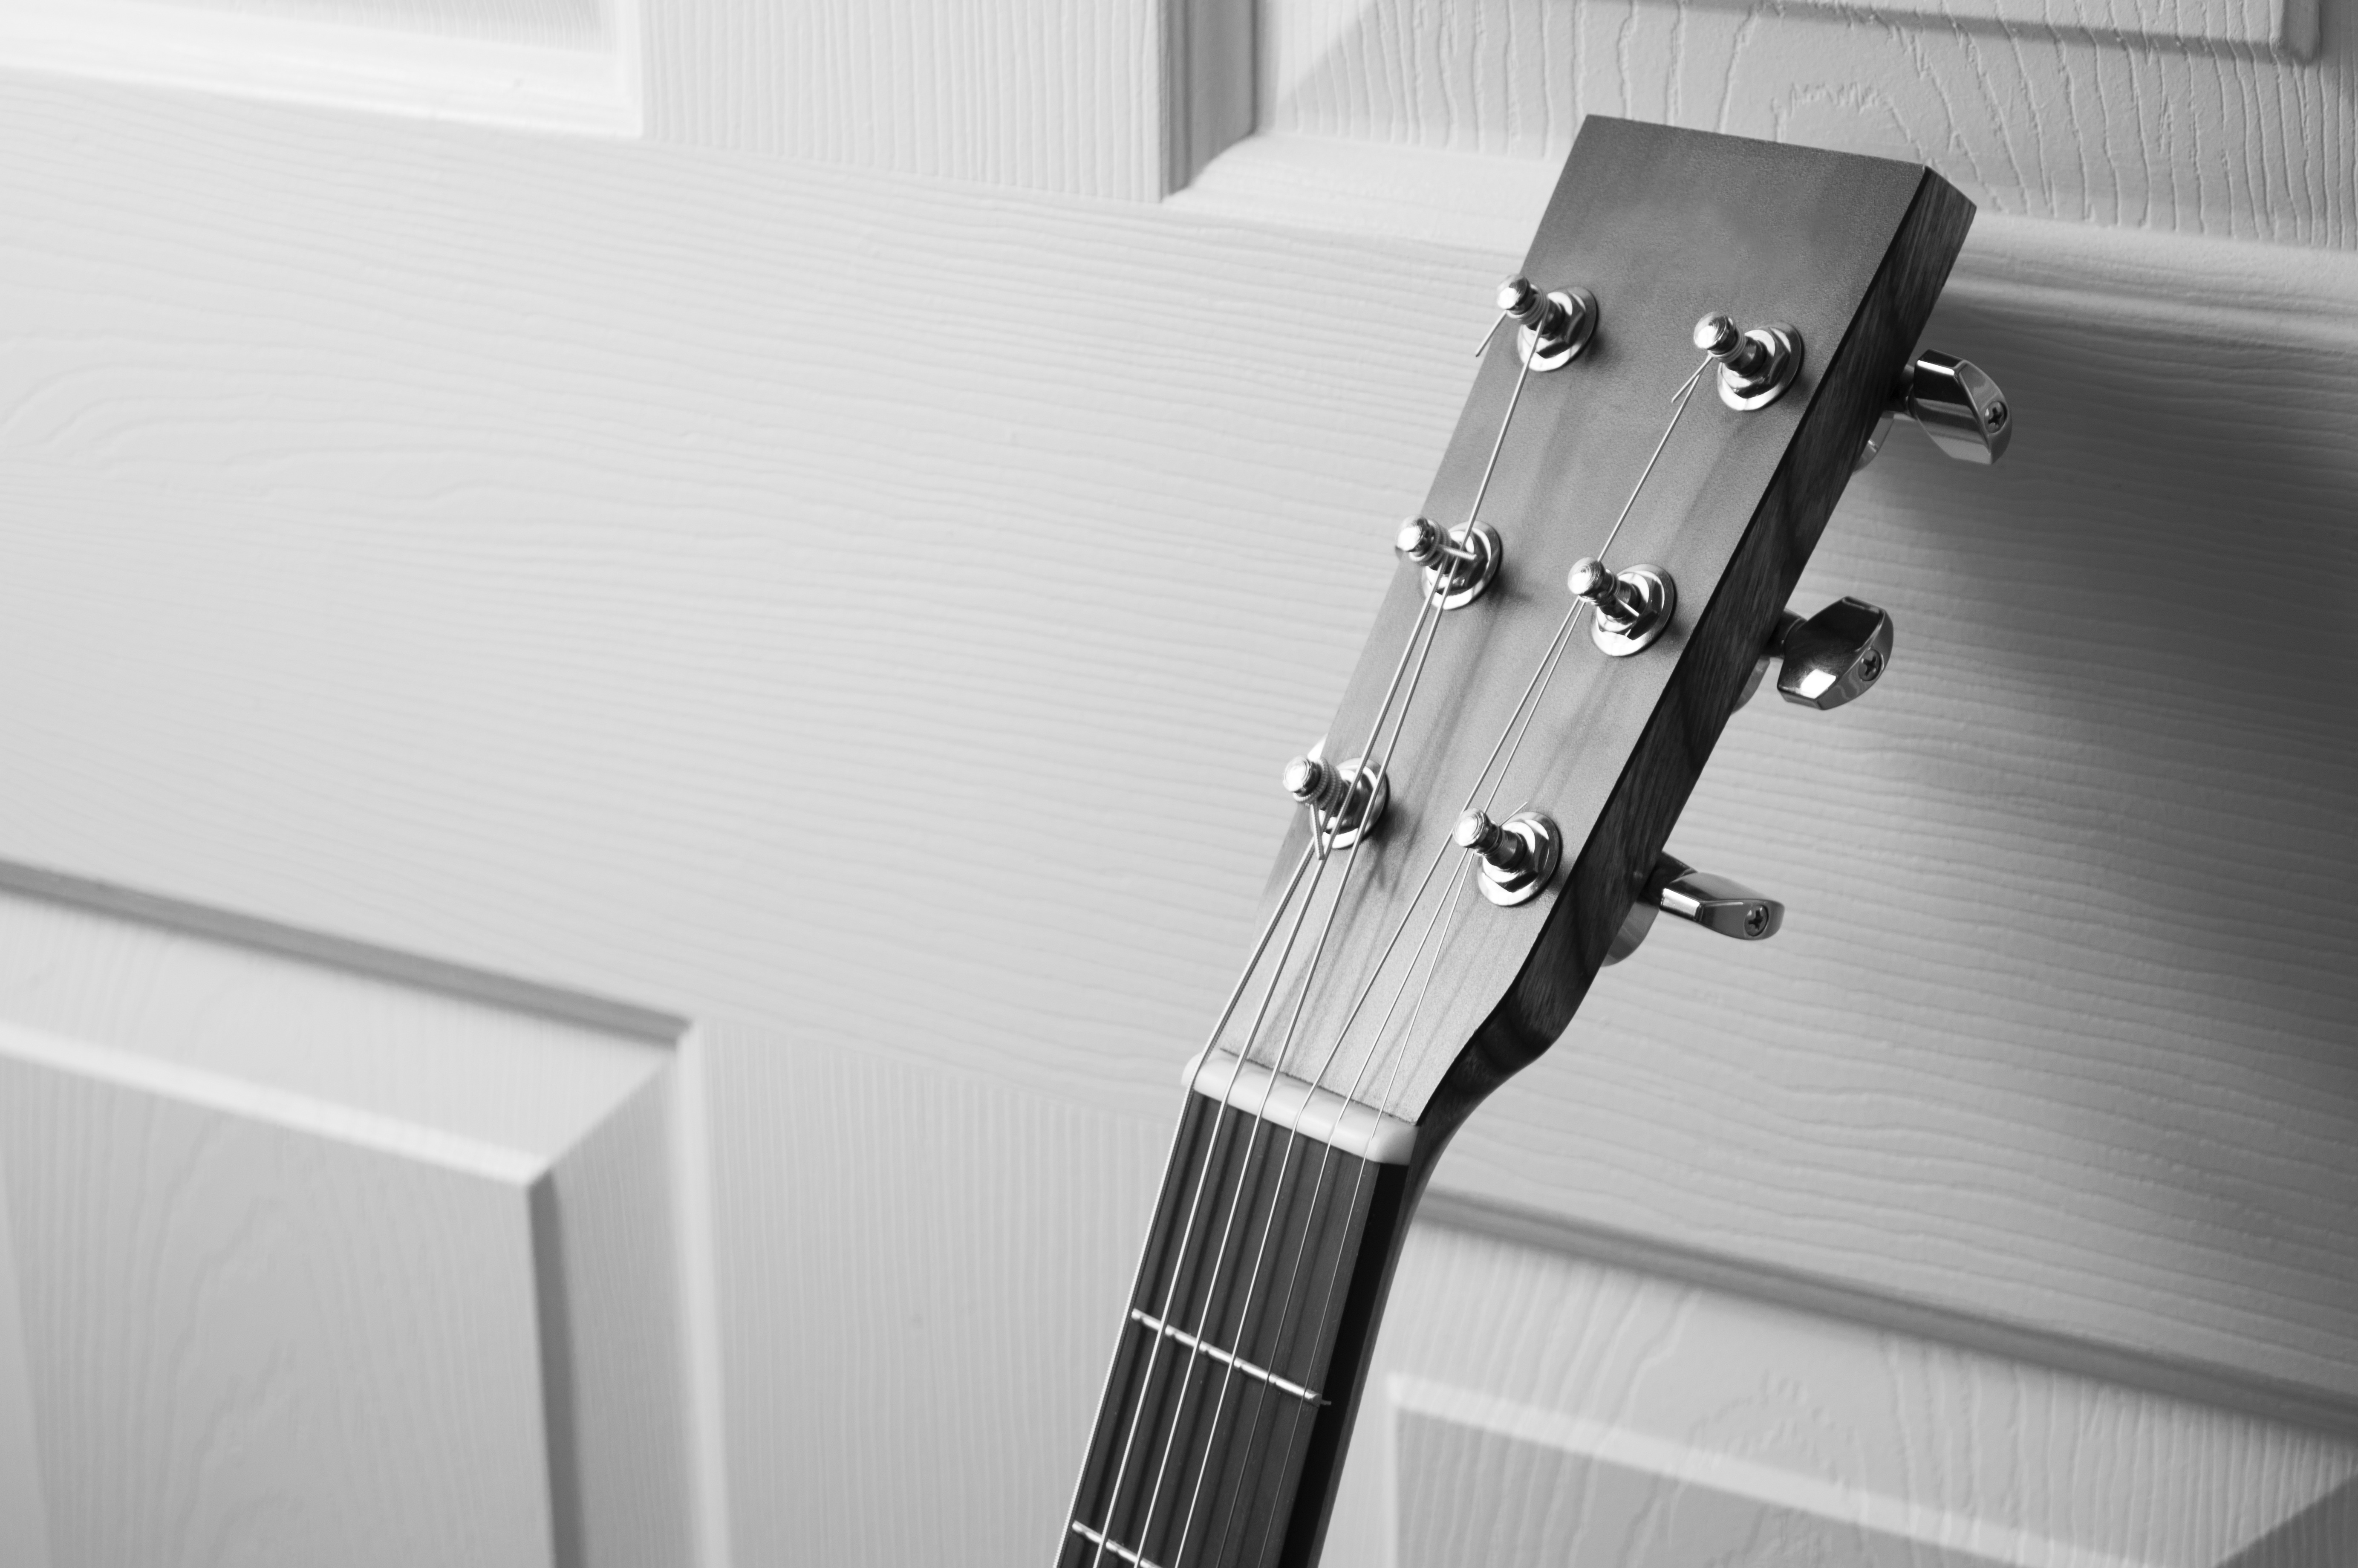
music, black and white, white, guitar, acoustic guitar, instrument, black, furniture, monochrome, lighting, acoustic, musical instrument, interior design, product, design, strings, monochrome photography, string instrument, plucked string instruments